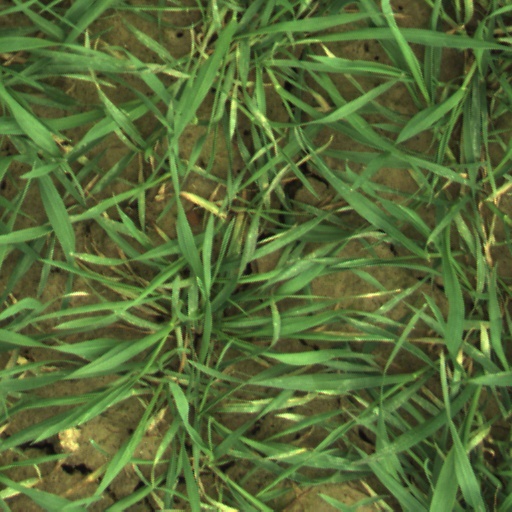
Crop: wheat